Do You Know the Muffin Man?

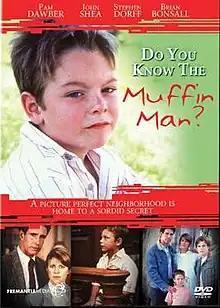
DVD cover

Do You Know the Muffin Man? is a 1989 American made-for-television drama film starring Pam Dawber, John Shea, Stephen Dorff, Brian Bonsall, Anthony Geary and Dee Dee Rescher, directed by Gilbert Cates.